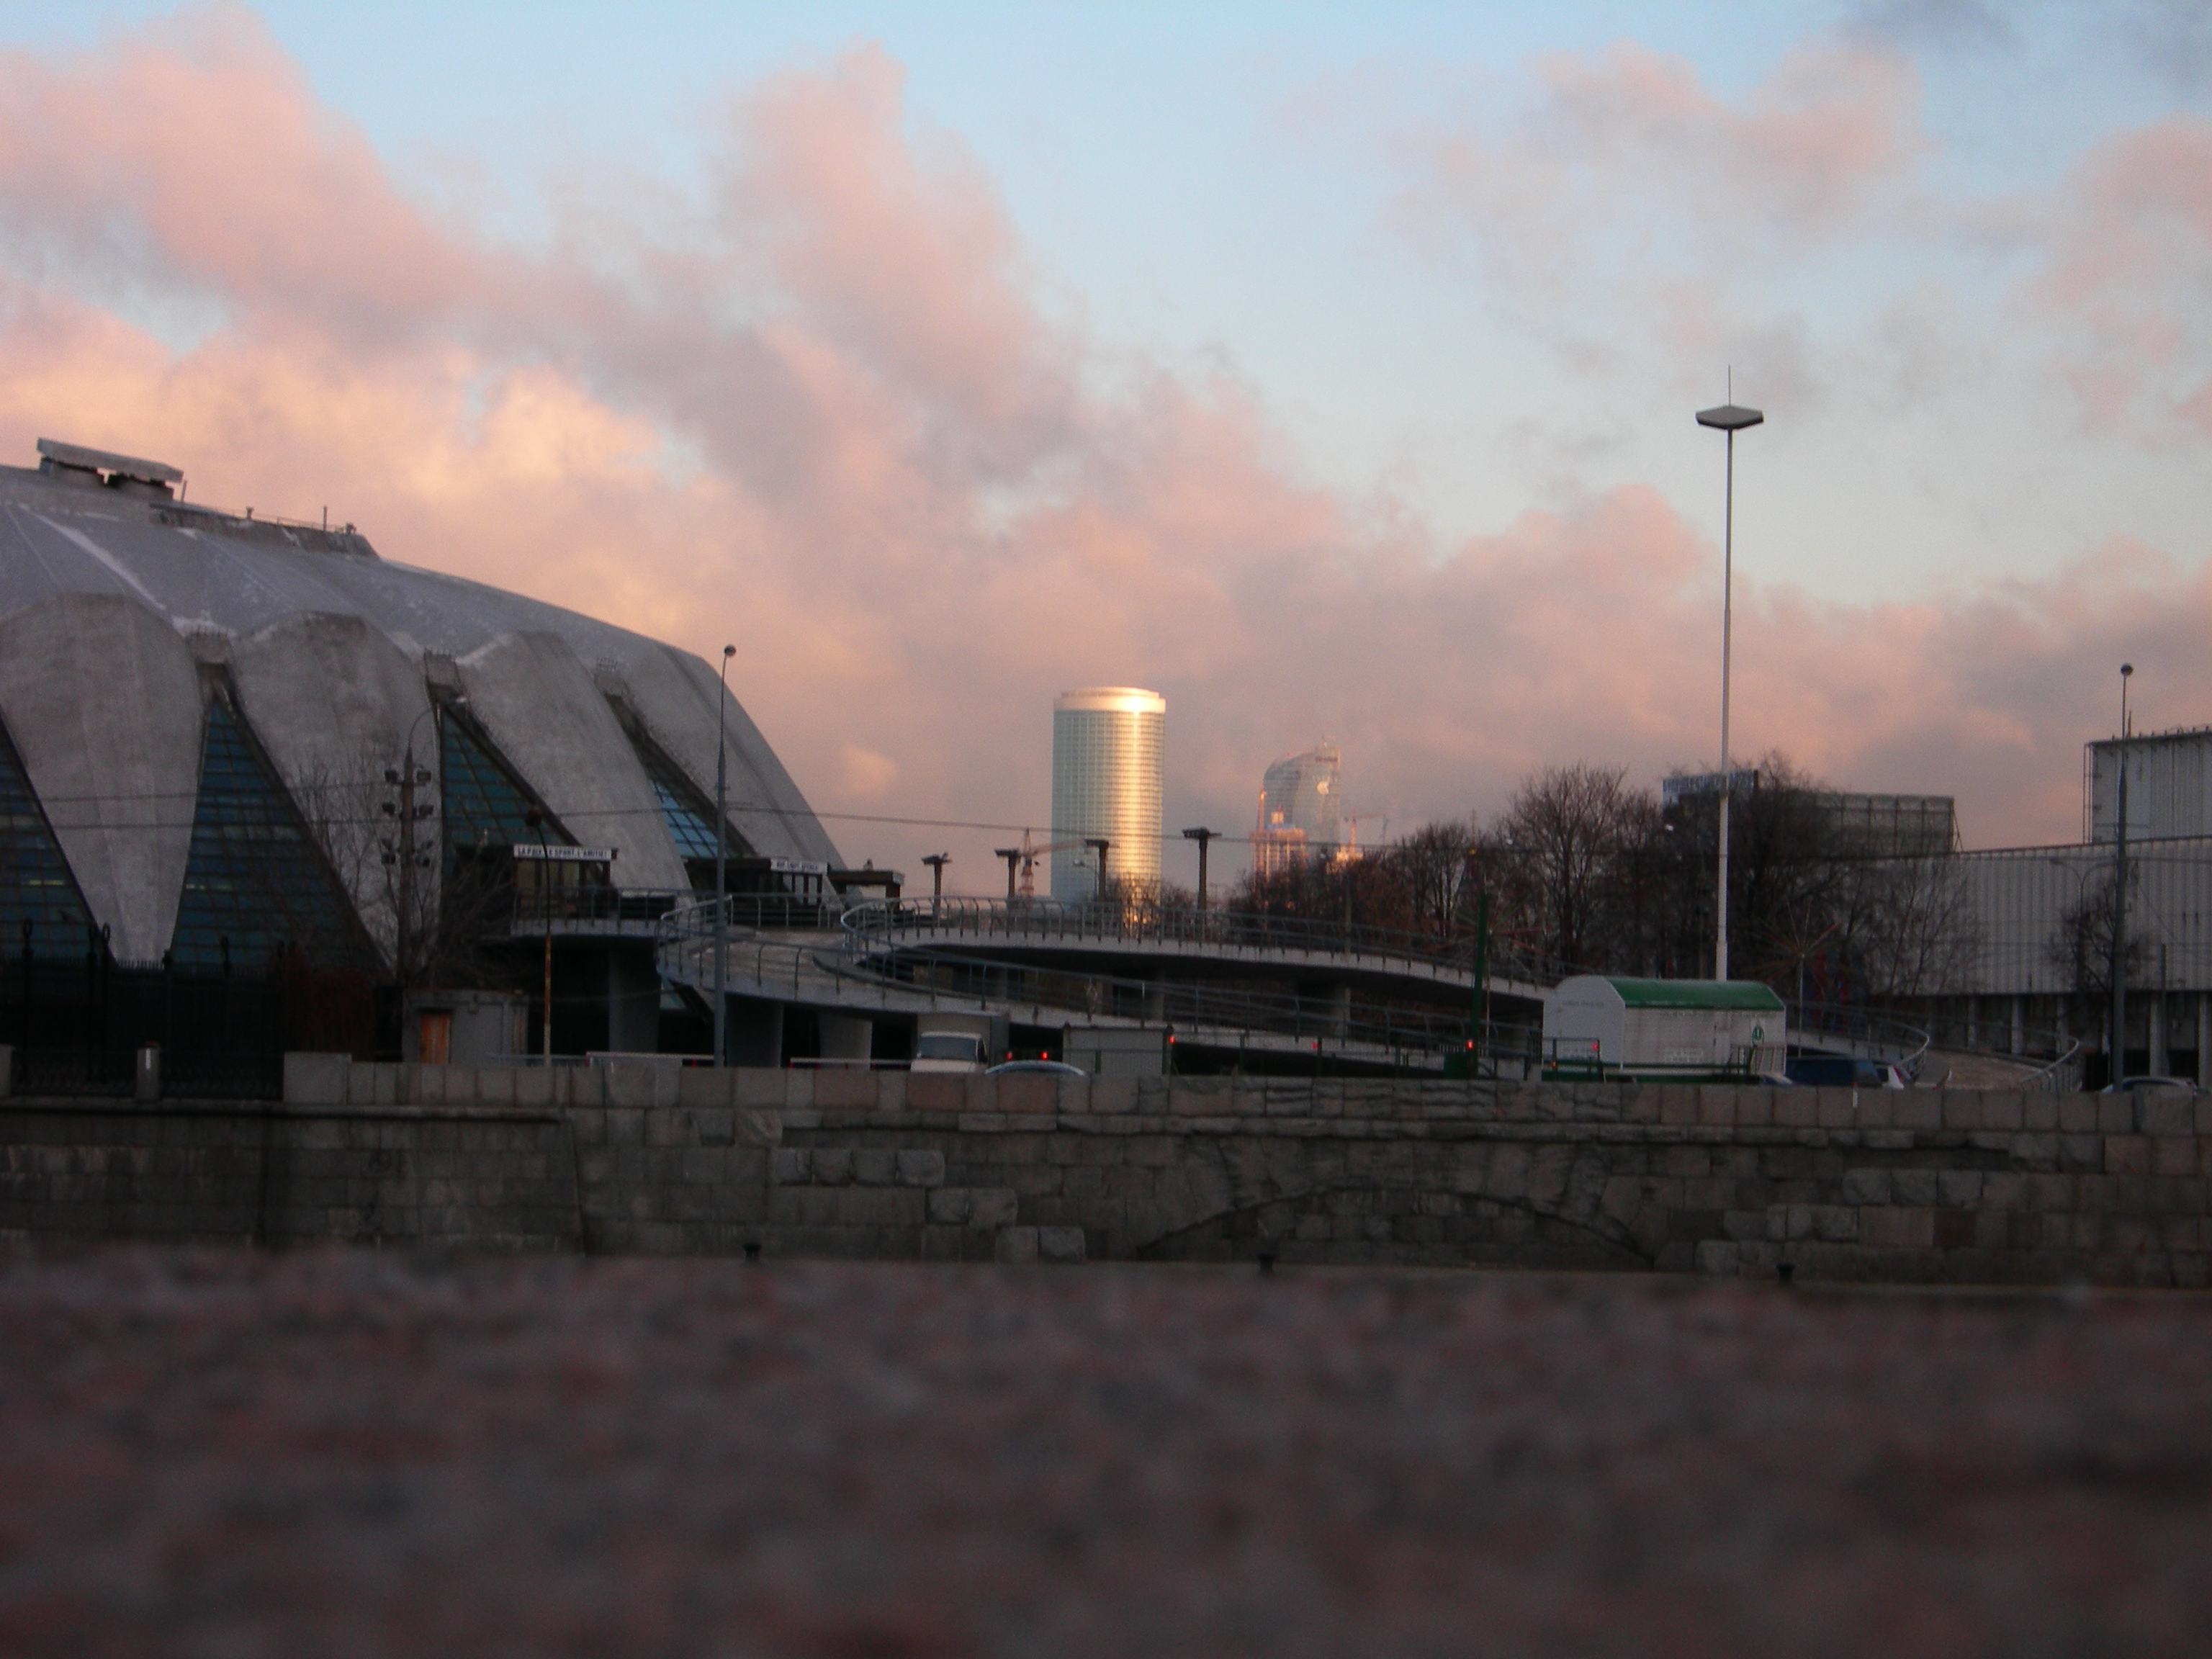
cloud, structure, sky, sunset, skyline, morning, city, cityscape, dusk, transport, evening, reflection, industry, nikon, stadium, arena, moscow, russia, cityscapes, urban area, human settlement, atmosphere of earth, sport venue